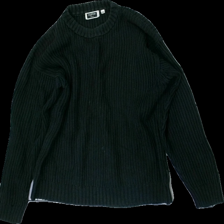
View: front
Type: Sweater
Category: Ladies
Brand: Not in the list
Brand text on label: Clifton
Colors: Black
Material: 100% Cotton
Cut: C-collar, Loose
Size: M
Season: All
Price range: <50
Recommended usage: Export
Description: Washed out